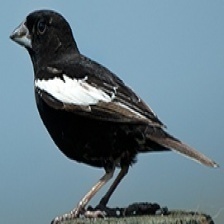
Species: LARK BUNTING
Scientific name: CALAMOSPIZA MELANOCORYS
ImageNet parent category: indigo_bunting